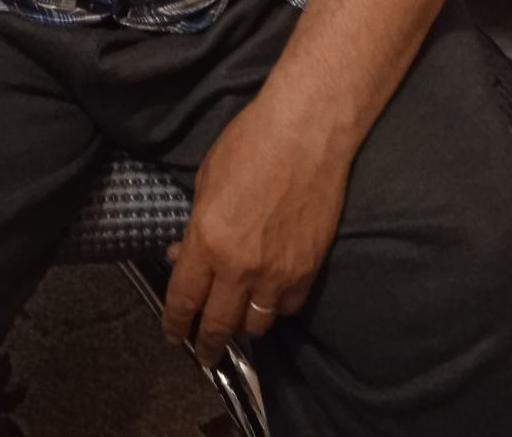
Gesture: no_gesture